Hungarian Two-Tailed Dog Party

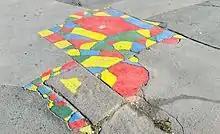
Street art illustrating the four color theorem in Budapest

Especially starting off, the party utilised street art and protest campaigns to get its message across. This targeted various companies and public bodies, often highlighting poor infrastructure. For example, in 2009, party leader Gergely Kovács created a parody of the website Pecs2010.hu (the official site of Pécs as Cultural Capital of Europe in 2010), for which he was threatened with legal action, but the owners of the original site backed down after the case got publicity. Local parties also undertake city beautification actions, such as renovating street benches.